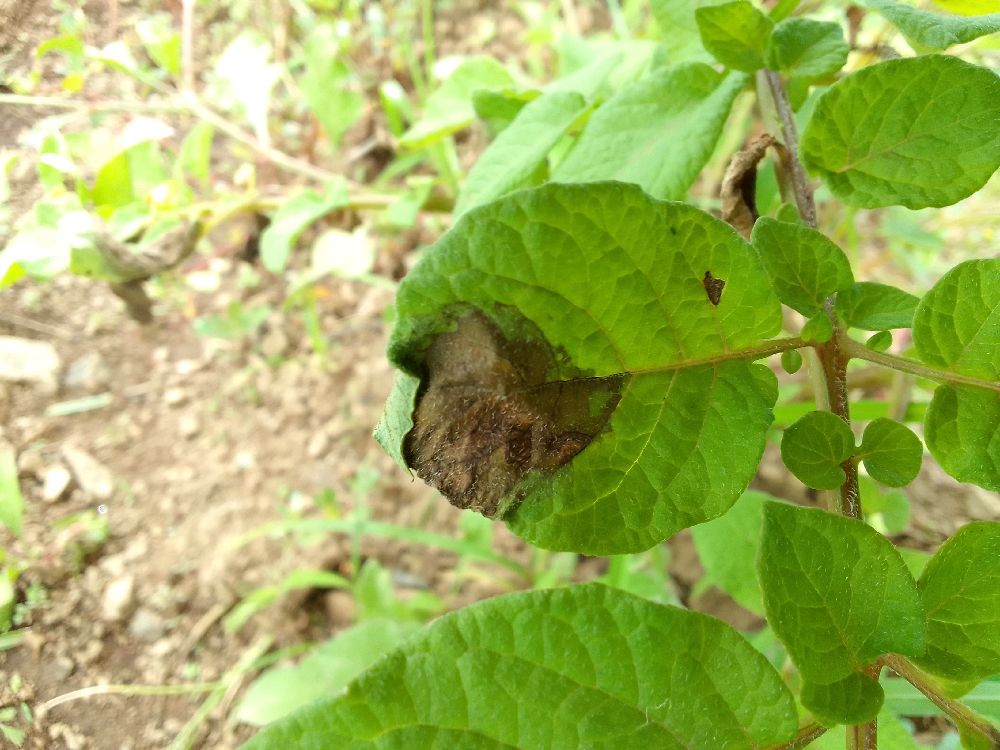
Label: Late blight